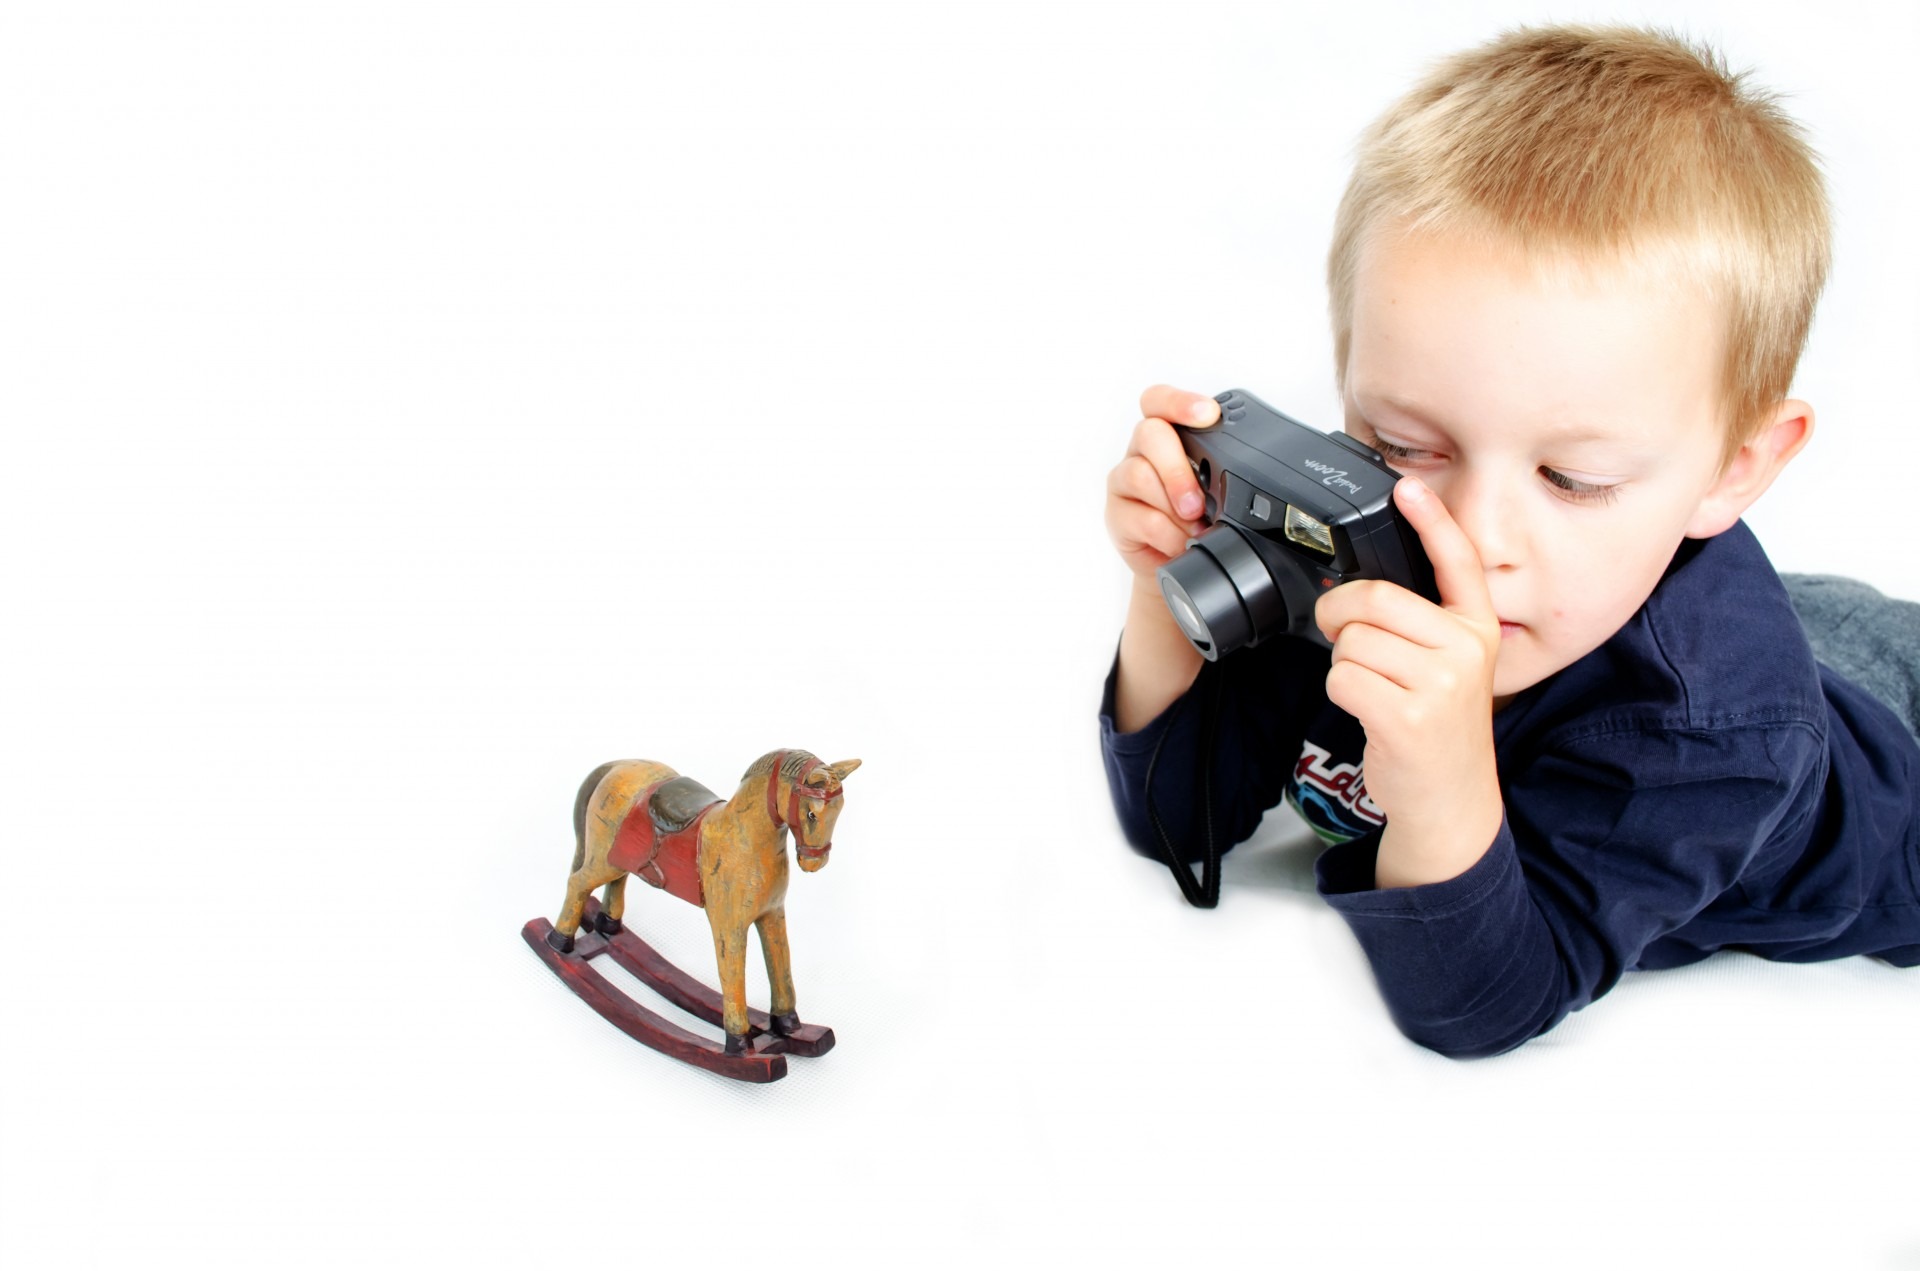
hand, person, people, technology, white, camera, photography, photographer, play, boy, kid, photo, male, finger, small, child, business, baby, smiling, son, product, one, digital, blond, document, job, experiment, occupation, editorial, hobbies, pushing, human positions